Amphibious warfare

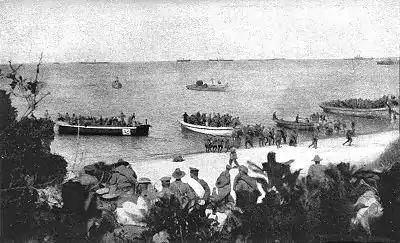
Anzac Beach amphibious landing, on 25 April 1915

The first large scale amphibious operations, ones that were to heavily influence theorists in the decades to come, were conducted as part of the Battle of Gallipoli in 1915 against the Ottoman Empire during World War I. The Gallipoli peninsula forms the northern bank of the Dardanelles, a strait that provided a sea route to what was then the Russian Empire, one of the Allied powers during the war. Intending to secure it, Russia's allies Britain and France launched a naval attack followed by an amphibious landing on the peninsula with the eventual aim of capturing the Ottoman capital of Constantinople (modern-day Istanbul). Although the naval attack was repelled and the land campaign failed, the campaign was the first modern amphibious landing, and featured air support, specialized landing craft and a naval bombardment.